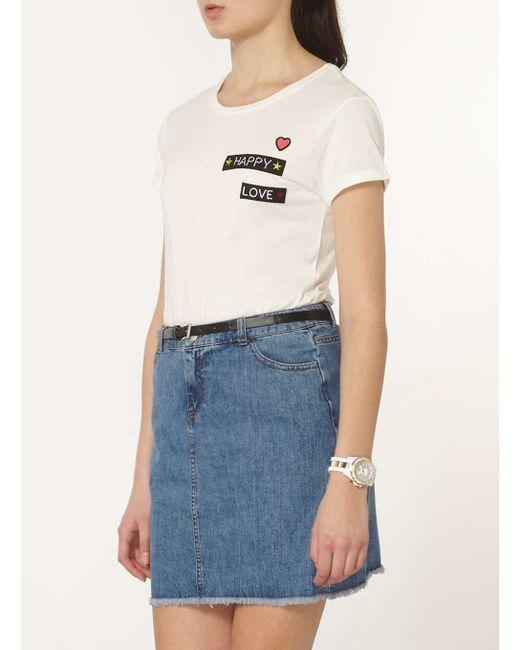
schlichter blauer Minirock für junge Mädchen